Jack White

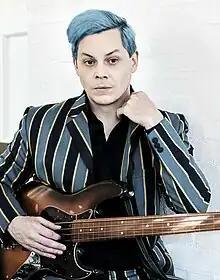
White in 2021

John Anthony White (born July 9, 1975) is an American musician who achieved international fame as the guitarist and lead singer of the rock duo the White Stripes. As the White Stripes disbanded, he sought success with his solo career, subsequent collaborations, and business ventures.